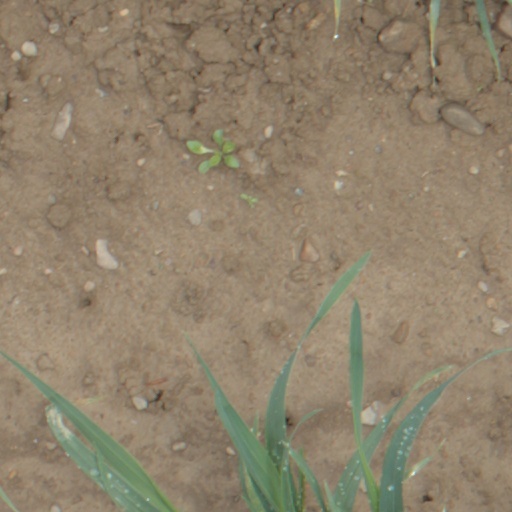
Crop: wheat